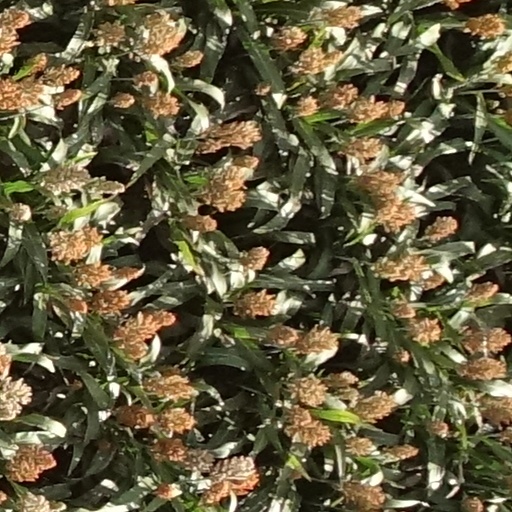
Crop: sorghum